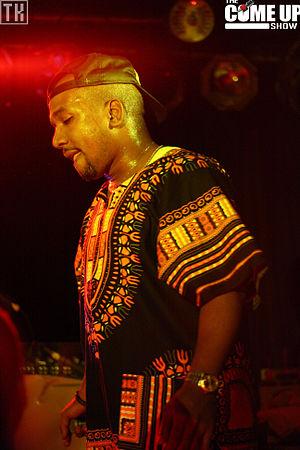
Cyhi the Prynce, typographié CyHi the Prynce, de son vrai nom Cydel Young, né le 15 septembre 1984 à Stone Mountain, en Géorgie, est un rappeur américain. Il est actuellement signé aux labels Konvict Muzik d'Akon, GOOD Music de Kanye West, et BuVision de Bu Thiam. Young participe à l'album à succès de West, My Beautiful Dark Twisted Fantasy, et compte neuf mixtapes, la dernière étant BHP II: NAACP.